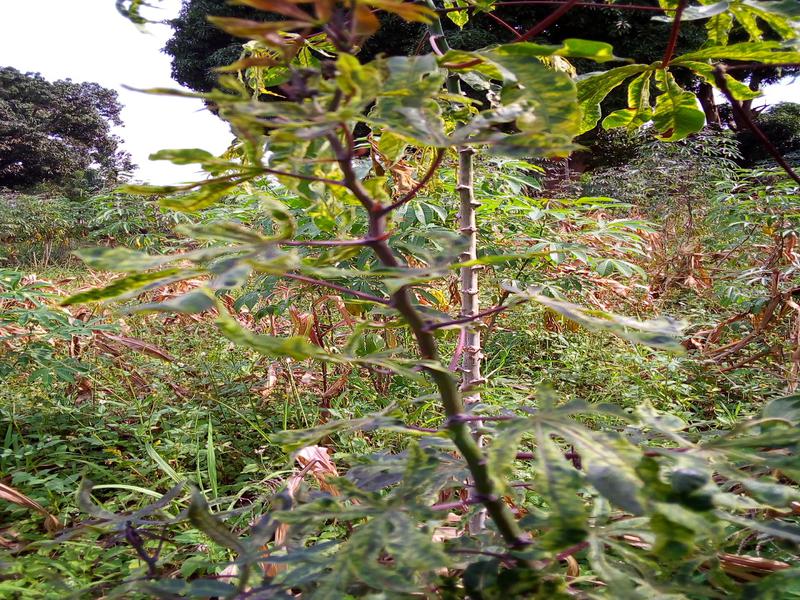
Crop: cassava
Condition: mosaic_disease